10th Armored Division (United States)

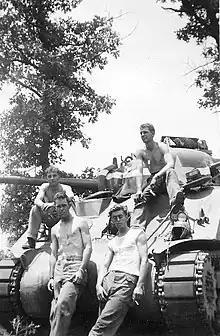
Tigers on break

After the battle, the 10th Armored Division's 21st Tank Battalion and Combat Command B were awarded the Presidential Unit Citation for their actions from 17 to 27 December 1944 Battle of the Bulge. The 101 Airborne Division was also honored with the Presidential Unit Citation for their actions at Bastogne. Years after the war, General Anthony McAuliffe said "In my opinion, Combat Command B of the 10th Armored Division was never properly credited with their important role in the Bastogne battle."